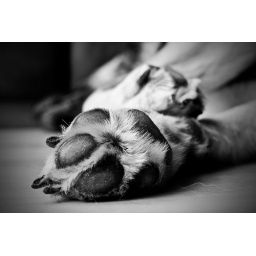
My dogs paws in black &amp;amp; white